Giovanni Francesco Bagnoli

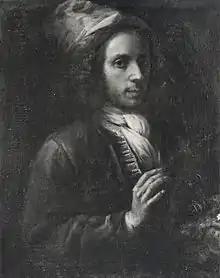
Giovanni Bagnoli - Autoritratto - depositi Uffizi Firenze.jpg

Giovanni Francesco Bagnoli (1678–1713) was an Italian painter of the Baroque period, who painted still-life paintings. He was born and active in Florence.